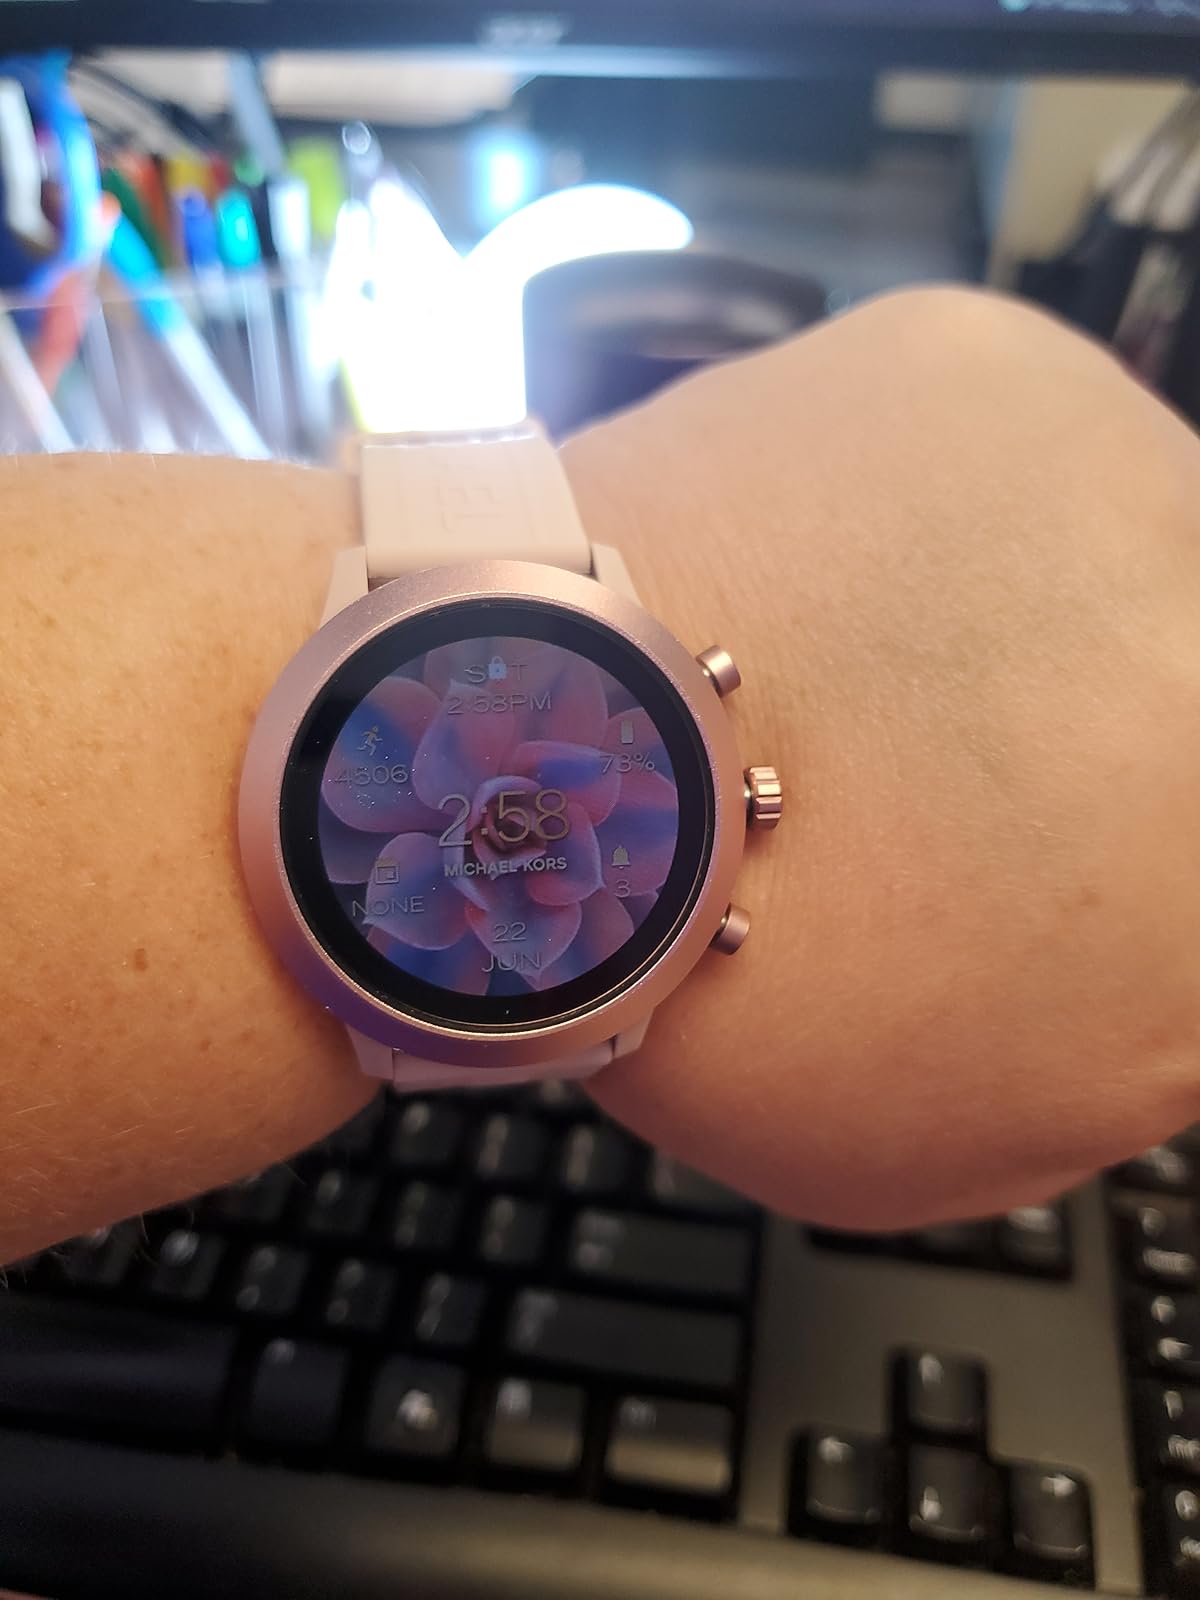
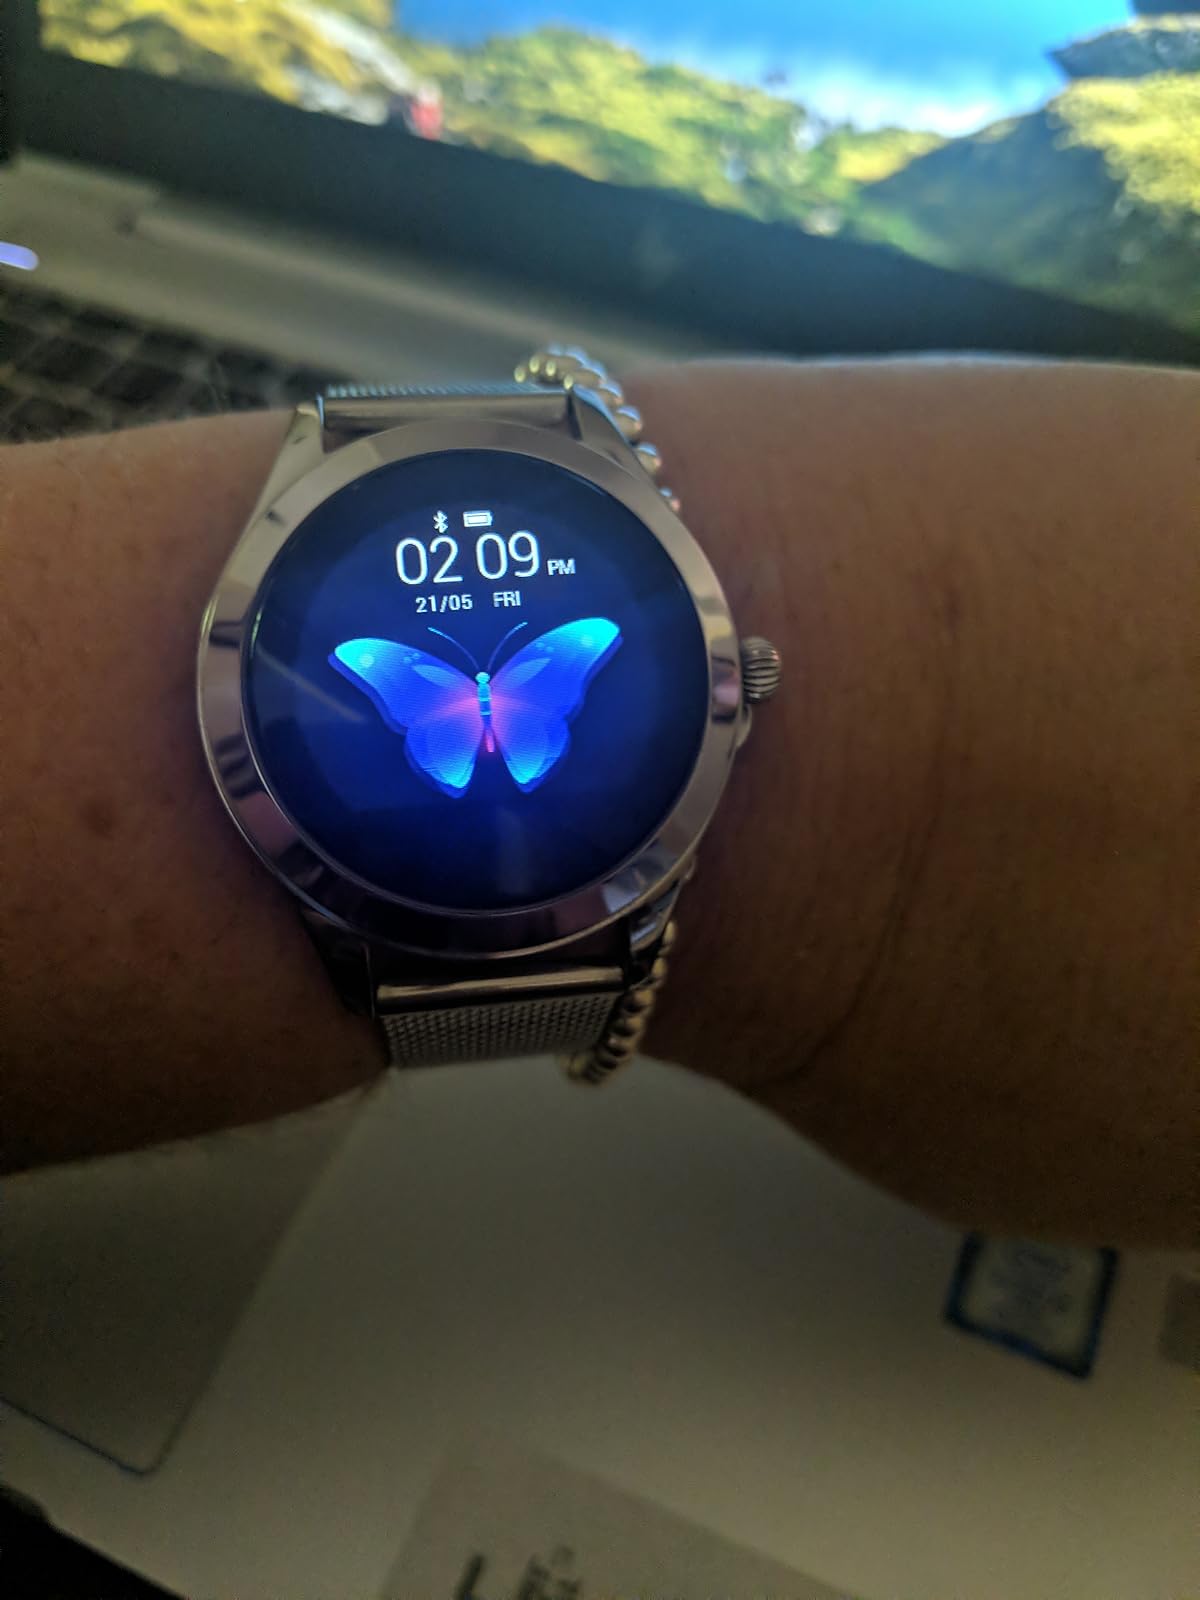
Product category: smartwatch
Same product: no